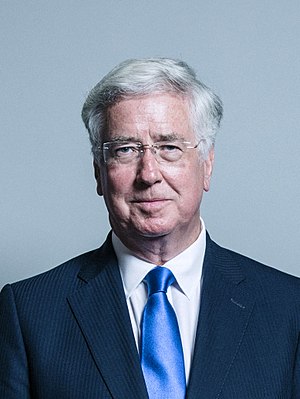
Michael Fallon
Michael Cathel Fallon MP er en britisk konservativ politiker, der er medlem af Underhuset.